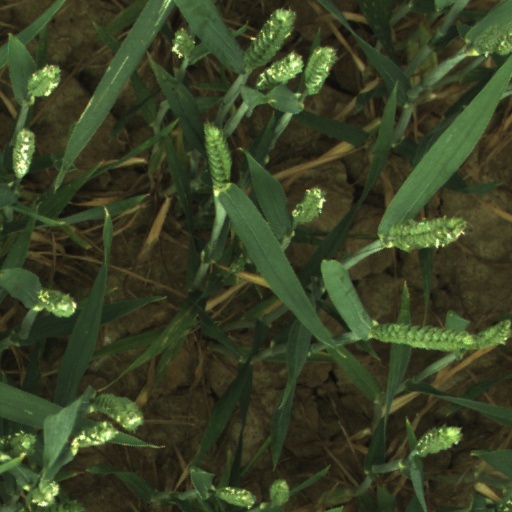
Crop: wheat